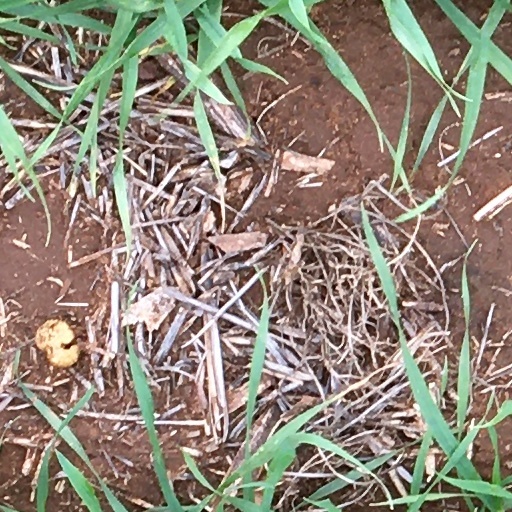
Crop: wheat